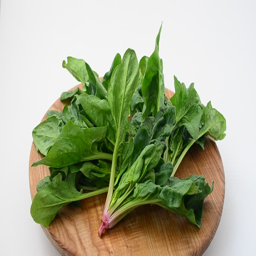
spinach leaves on a board .